Big Four Bridge

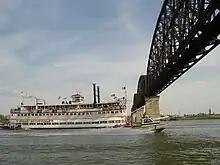
The "Belle of Louisville" crossing under the Bridge in the 2008 Great Steamboat Race

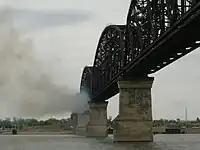

The Big Four Bridge fell into disuse after the Big Four Railroad's parent company, the New York Central Railroad, was merged into the Penn Central in 1968. The last train ran across the bridge on March 10, 1968. The Big Four Bridge's former traffic was then routed over Louisville's Fourteenth Street Bridge. From July 26, 1974, to January 1975, both approach spans were removed by the Detzel Construction Company of Cincinnati, Ohio, and were sold for scrap. As a result, the Big Four Bridge became the first Louisville bridge to fall out of use, and gained the nickname "Bridge That Goes Nowhere".